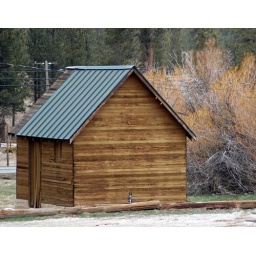
Little wood building in the mountains